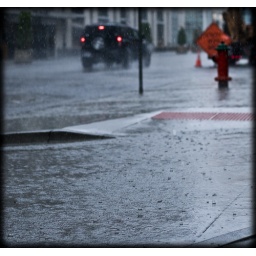
A water drop hollows a stone not by force, but by falling often